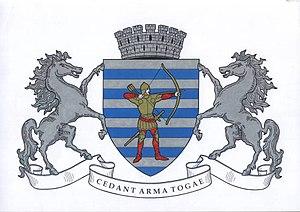
Cedant arma togae est une locution latine, littéralement traduite par : « Que les armes cèdent à la toge », ou traditionnellement rendue par l'expression : « L'épée le cède à la toge ».
Bălți est une ville de Moldavie. Bălți est l'une des cinq municipalités du pays, la deuxième plus grande ville en surface et importance économique et la troisième plus grande ville en population. En 2014, sa population était de 102 457 habitants.